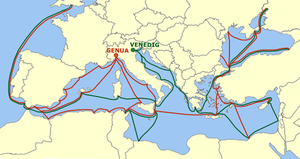
Routes commerciales maritimes Génoises (rouge) et Vénitiennes (vert) dans la Méditerranée et la mer Noire. Italiano: Rotte di commercio marittimo dei Genovesi (in rosso) e dei Veneziani (in verde) nel Mediterraneo e nel Mar Nero.
Le Traité de Nymphaeon de 1261 est un traité d’alliance offensive et défensive signé le 13 mars 1261 entre le capitaine du peuple de la République de Gênes Guglielmo Boccanegra et Michel VIII Paléologue, alors empereur de Nicée. Bien que rendu pratiquement inutile par la reconquête de Constantinople, il eut des répercussions considérables sur les relations entre l’Empire byzantin restauré et la République de Gênes.
L’économie byzantine prit rapidement son essor après la fondation de Constantinople en 330, laquelle devint rapidement la plaque tournante du commerce en Méditerranée au VIᵉ siècle. L’Empire byzantin étendait alors ses ramifications en Eurasie et en Afrique du Nord. Cette croissance devait être freinée par l’extension des conquêtes arabes à partir du VIIᵉ siècle lesquelles résultèrent en une période de déclin et de stagnation lorsque Byzance perdit ses territoires d’Asie. Les réformes de Constantin V devaient marquer le début d’un renouveau qui se maintiendra jusqu’à la conquête par les Latins de la quatrième croisade en 1204. Pendant cette période qui constitua l’âge d’or de son économie l’empire byzantin projeta une image de luxe qui faisait l’envie des voyageurs étrangers en visite ou en mission dans la capitale. Après l’éphémère Empire latin et la restauration de l’empire par Michel VIII Paléologue on assista à une tentative de restauration de l’économie qui ne put se matérialiser, Byzance ne contrôlant plus les forces économiques à l’œuvre tant à l’intérieur qu’à l’extérieur de l’empire.
Après un net recul de ses frontières en Asie Mineure et la perte de ses possessions en Italie dans la deuxième moitié du XIᵉ siècle, l’Empire byzantin entreprit sous les Comnènes une période de redressement continu bien qu’incomplet. Cinq empereurs tentèrent pendant 104 ans et par divers moyens de tenir tête aux noblesses terrienne et militaire, soit en favorisant des membres de leur propre famille, soit en faisant appel à des conseillers de l’extérieur, soit en privilégiant l’une d’elles, soit en persécutant l’une et l’autre. La réforme du système monétaire conduite par Alexis Iᵉʳ permit de relancer la vie économique et commerciale, mais cette dernière fut contrariée par l’ascendant de plus en plus considérable que prirent les marchands vénitiens d’abord, génois et pisans ensuite, établis à Constantinople. Sur le plan extérieur, les Comnènes cherchèrent à freiner l’avancée des Turcs en Anatolie tout en maintenant de bonnes relations avec eux pour avoir les mains libres dans la délicate conduite des relations avec les royaumes francs de Palestine et de Syrie et, à travers eux, avec les puissances européennes qui leur étaient apparentées.
Constantinople fut, de sa fondation par Constantin Iᵉʳ en 330 sur le site de l’ancienne Byzance jusqu’à sa chute en 1453, la capitale de l’Empire romain d’Orient. Elle devint par la suite la capitale de l’Empire ottoman jusqu’en 1923, alors que la capitale de la nouvelle république de Turquie fut transférée à Ankara. En 1930 son nom fut modifié en celui d’Istanbul, nom que portait déjà le cœur historique de la ville. Sous ce nom, elle compte maintenant plus de 15 millions d’habitants et demeure le siège du patriarcat de Constantinople, seul vestige de l’Empire byzantin.
Vestige de l’Empire byzantin ayant résisté à la prise de Constantinople par les croisés en 1204, l’Empire de Nicée, le plus étendu des États grecs, occupait, en Asie Mineure occidentale, une large bande de terre s’étendant de la mer Égée à la mer Noire. Si Nicée demeura sa capitale et le siège du patriarcat pendant toute sa brève histoire, les empereurs établirent leur résidence et le siège du gouvernement à Nymphaion, ville de Lydie, moins exposée aux armées ennemies. Se défendant à la fois contre les États successeurs et le sultanat seldjoukide, Théodore Iᵉʳ Laskaris réussit à édifier un État politiquement stable et économiquement viable en Asie Mineure. Ses successeurs, Jean III Doukas Vatatzès et Théodore II Laskaris, étendirent le territoire de l’empire en Europe, encerclant progressivement Constantinople. Après avoir écarté Jean IV Lascaris, le successeur légitime de Théodore II, Michel VIII Paléologue parvint à reprendre la ville en 1261.
Les grandes découvertes sont la période historique qui s'étend du début du XVᵉ siècle jusqu'au début du XVIIᵉ siècle. Durant cette période, les monarchies et de riches compagnies commerciales européennes financent de grandes expéditions dans le but d'explorer le monde, cartographier la planète et établir des contacts directs avec l'Afrique, l'Amérique, l'Asie et l'Océanie. L'expression d’Âge des découvertes est également utilisée par les cartographes.
Le royaume de Thessalonique est l’un des États latins qui apparurent après la conquête de Constantinople par les Croisés en 1204. Érigé autour de Thessalonique, qui avait été la deuxième ville en importance de l’empire byzantin, il est vassal de l’empire latin de Constantinople. Son existence est éphémère : il se termine vingt ans après sa création avec la prise de la ville par le despote d’Épire, Théodore Iᵉʳ Ange, et la création d’un « empire de Thessalonique » encore plus éphémère.
Après le renversement de la dynastie des Comnènes, l’Empire byzantin fut gouverné pendant dix-neuf ans par la dynastie des Anges. Le règne de son premier représentant, Isaac II Ange, fut marqué par la poursuite du déclin amorcé sous les deux derniers Comnènes : l’administration de l’État continua à s’effriter pendant que s’accroissait la puissance des grands propriétaires terriens et que se multipliaient les tentatives de séparatisme régional. La Bulgarie et la Serbie amorcèrent leur séparation de l’empire à la faveur de la troisième croisade.